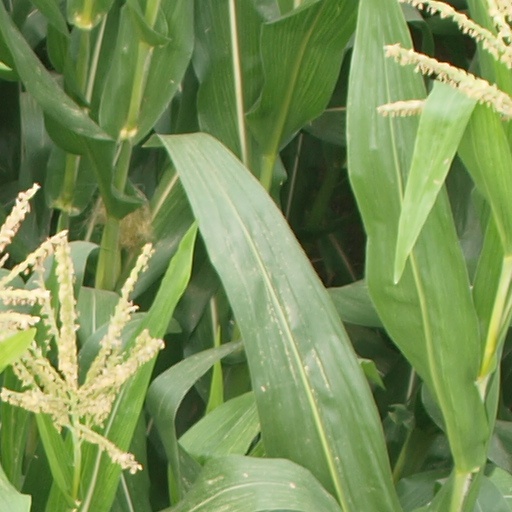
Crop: maize; corn